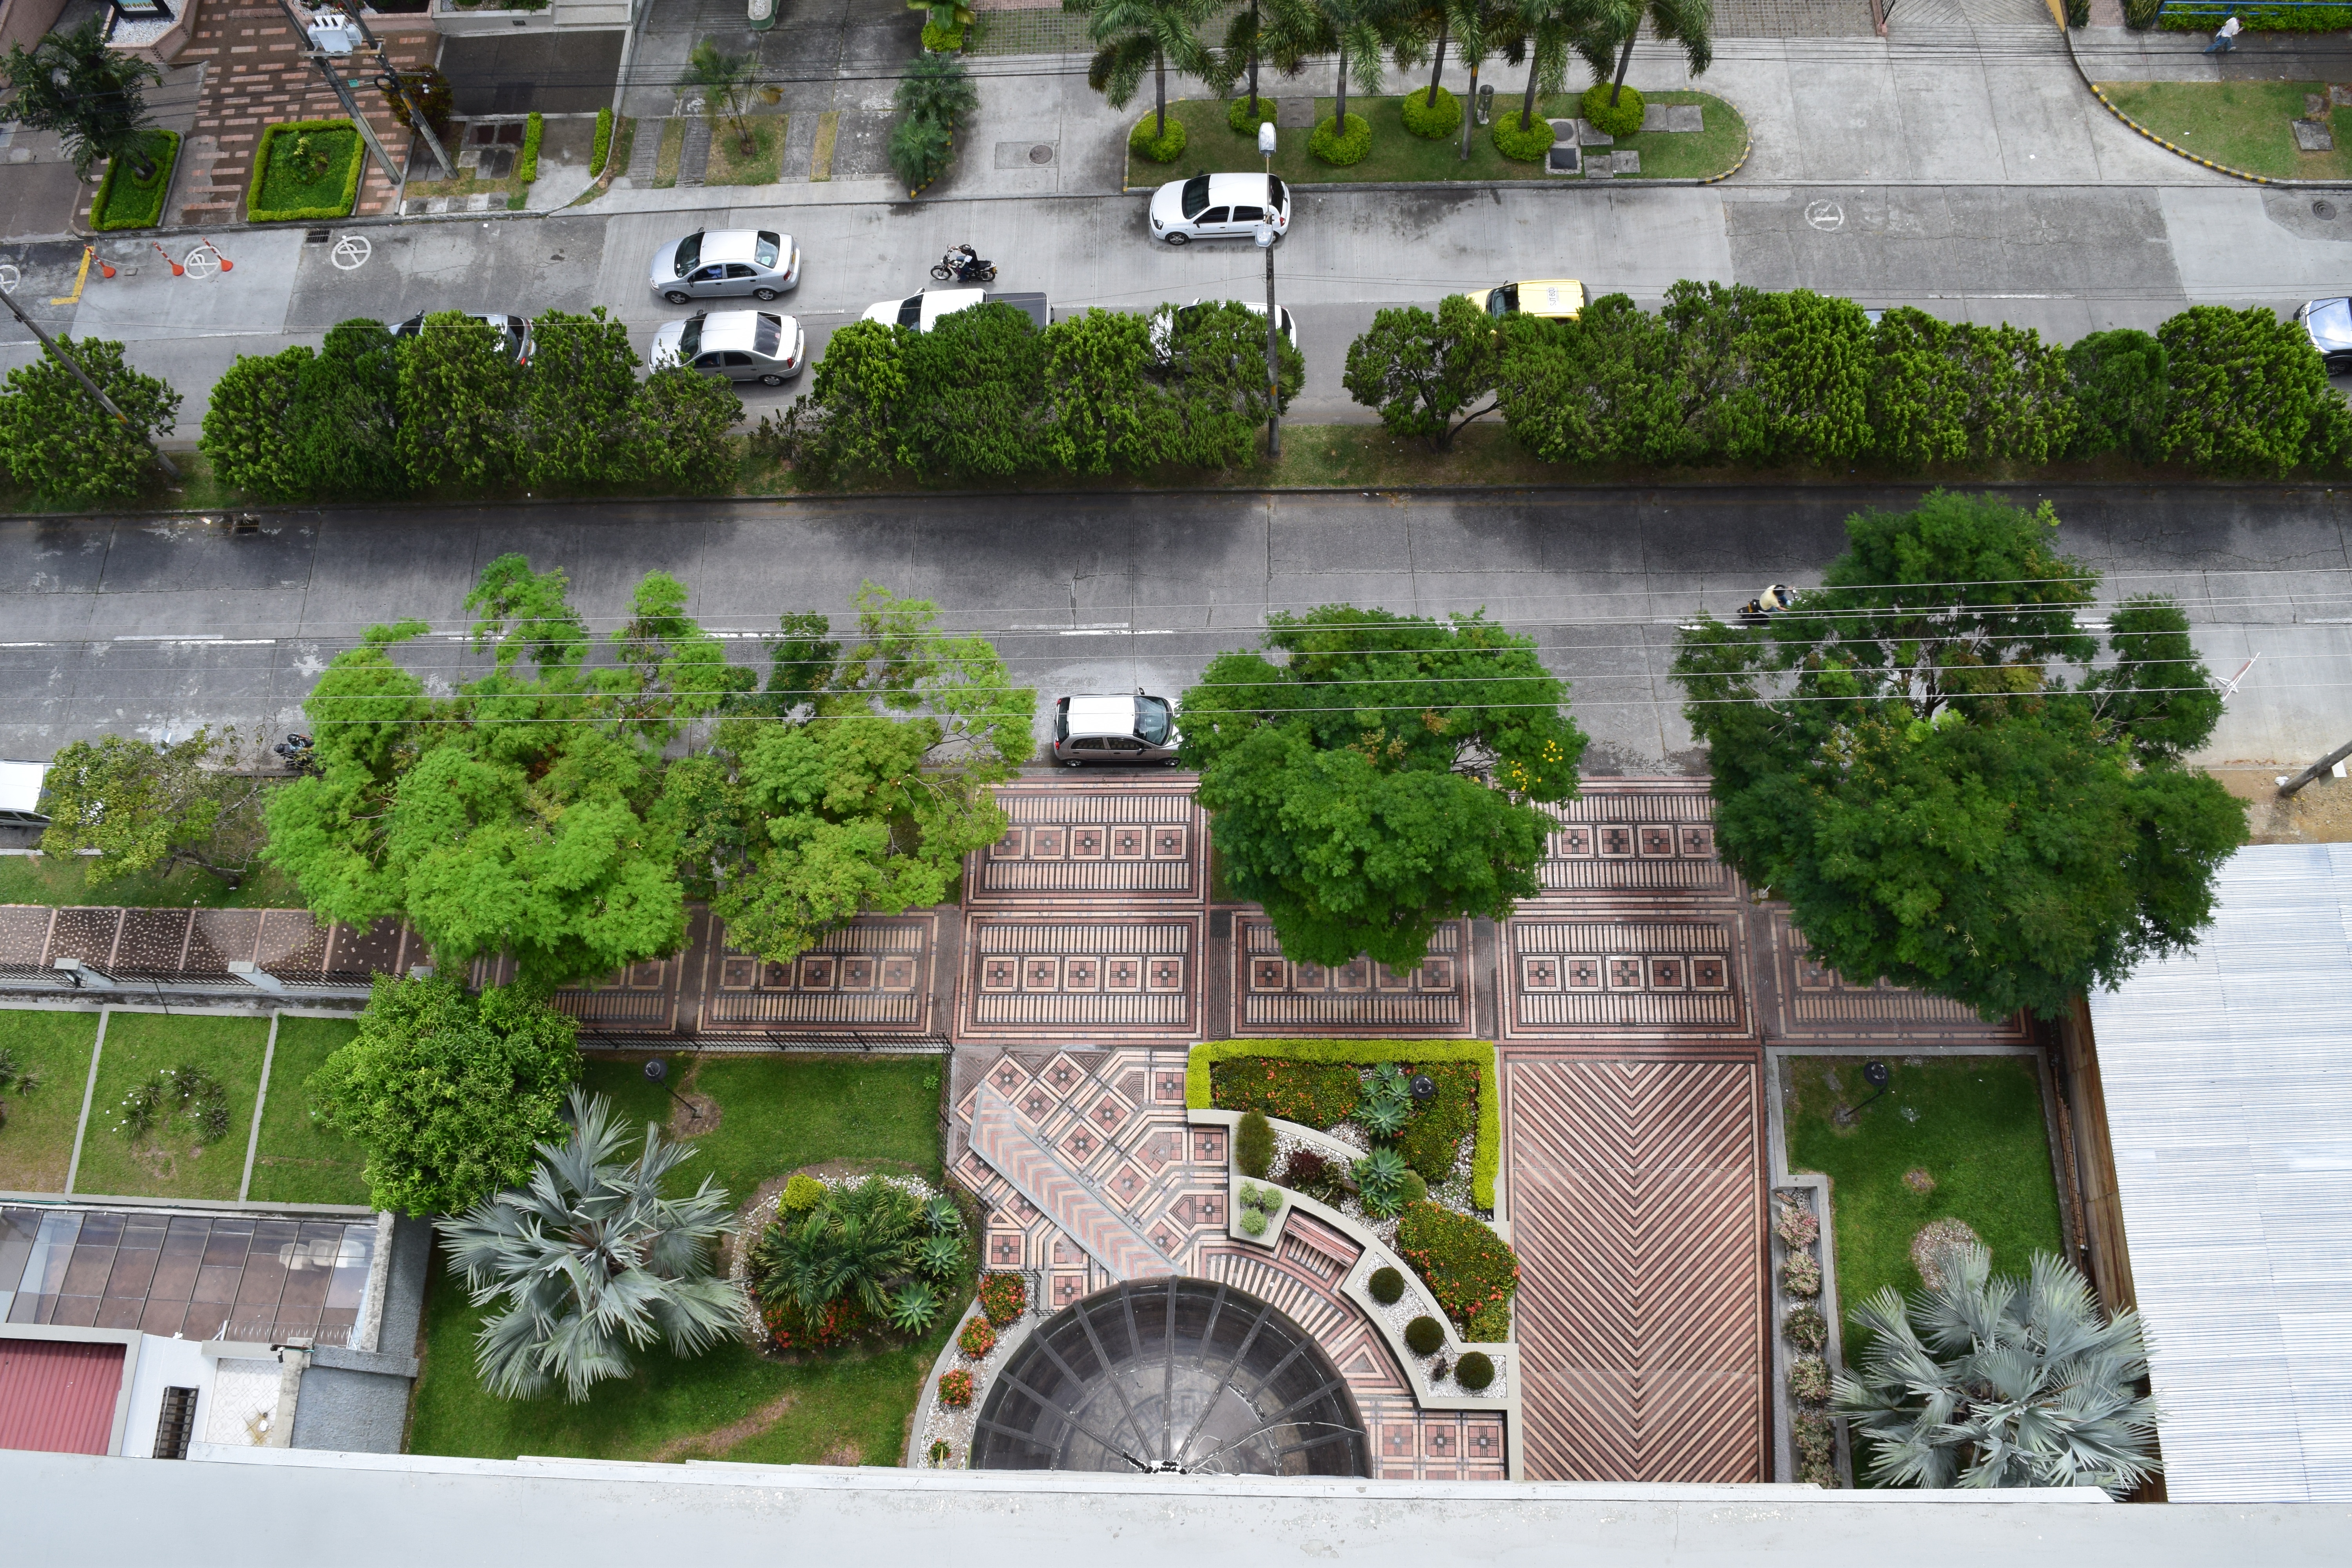
tree, path, street, flower, green, park, garden, waterway, trees, leaves, avenue, branches, empedrado, residential area, pereira, arboleda, landscape architect